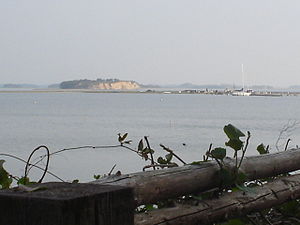
Korshavn
Korshavn med Mejlø i baggrunden.
Korshavn er en naturhavn lige syd for Fyns Hoved beliggende på vestsiden af Hindsholm, den nordøstlige del af Fyn. Naturhavnen benyttes ofte af lystsejlere.